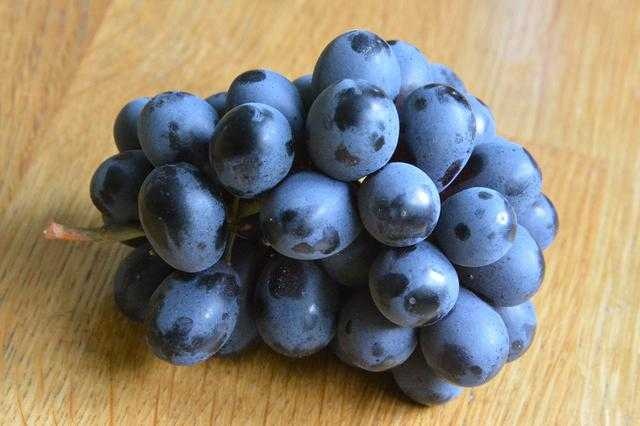
Label: Grapes